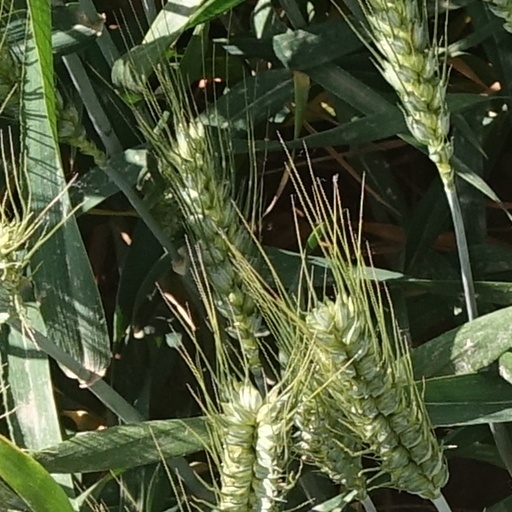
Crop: wheat